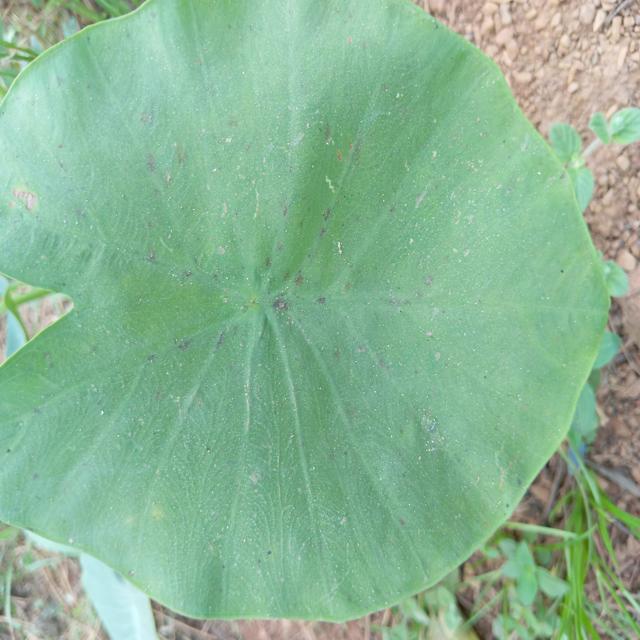
Label: Healthy